Romanian prisoners of war in the Soviet Union

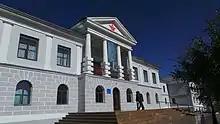
Karlag Administrative Building in

For example, 6,740 Romanians worked in the Spassky prisoner-of-war camp of Karlag, in Karaganda Oblast, Kazakh SSR. Located at a distance of from Karaganda, Spassky camp no. 99 was established in July 1941, and was the largest POW camp in the region. The first group of Romanian POWs (totaling 918 prisoners) arrived at the camp on September 8, 1941. While eventually most of the prisoners in the camp were German and Japanese, over 8,000 of them were Romanian POWs. Over 1,100 of those Romanian prisoners died at Spassky camp, due to the harsh conditions there.